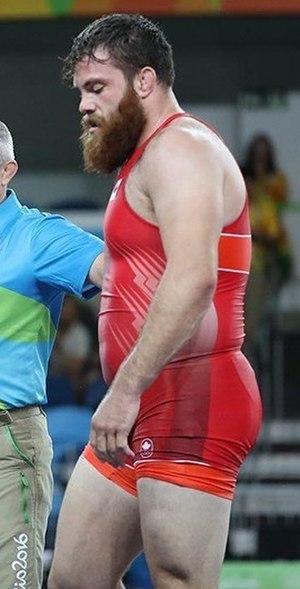
Lutte aux Jeux olympiques d'été en 2016 - jusqu'à 125 kg (hommes)